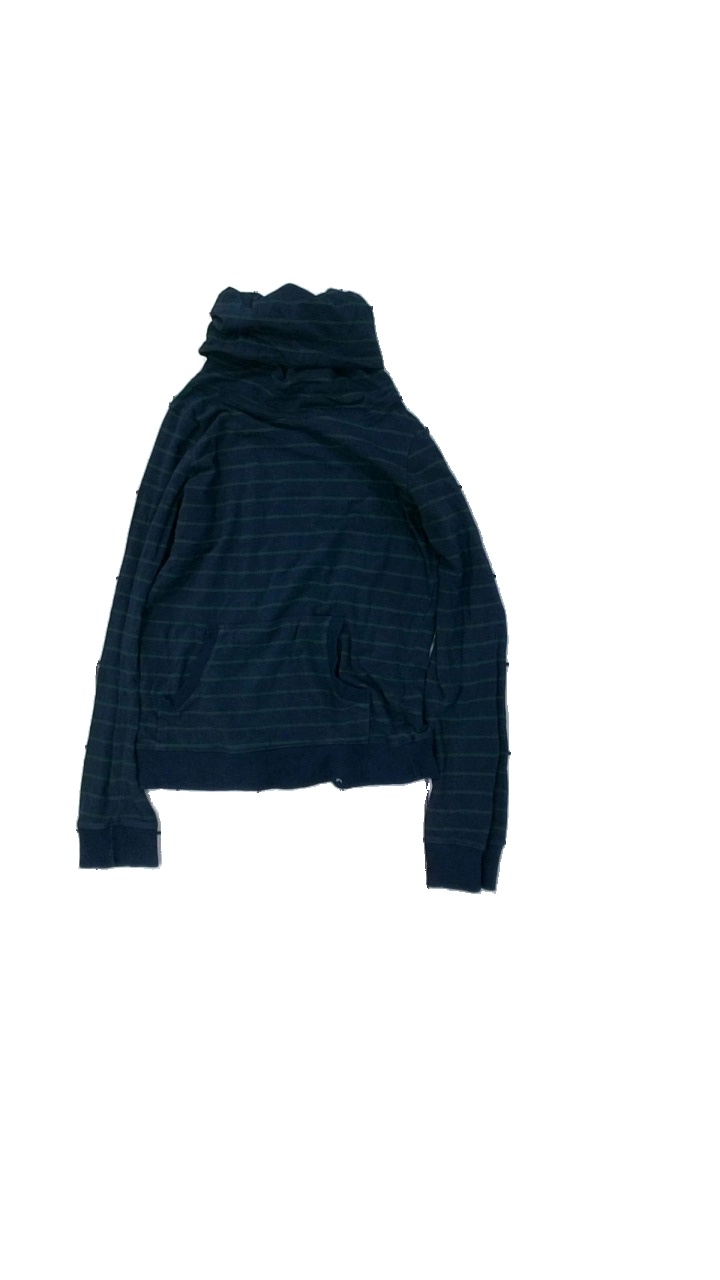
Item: Top (Children)
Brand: Mywear (ica)
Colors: Blue, Green
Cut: Regular, Turtle neck
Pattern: Striped
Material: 100% cotton
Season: All
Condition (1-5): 2
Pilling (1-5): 3
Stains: Minor
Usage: Export
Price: <50